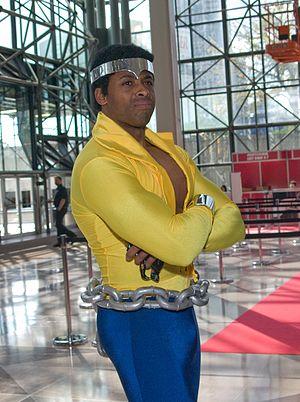
L'âge de bronze des comics est une période de l'histoire de la bande dessinée américaine qui s'étend du début des années 1970 à 1986. Elle vient après l'âge d'or et l'âge d'argent des comics. La fin de cet âge d'argent, et par conséquent le début de l'âge de bronze, n'est pas facilement datable et différents évènements servent à marquer la rupture entre les deux périodes. Toutefois, les différences entre les deux sont assez nombreuses pour que chacune ait son identité propre. L'âge de bronze se caractérise ainsi par l'arrivée d'une nouvelle génération d'auteurs, de nouveaux genres qui remplacent les plus classiques, de nouvelles formes de diffusion et de vente des comics, l'apparition de nouveaux formats et la meilleure reconnaissance du travail des artistes.
Luke Cage, alias Power Man, est un super-héros évoluant dans l'univers Marvel de la maison d'édition Marvel Comics. Créé par Archie Goodwin, George Tuska, Roy Thomas et John Romita, Sr, le personnage de fiction apparait pour la première fois dans le comic book Luke Cage, Hero for Hire #1 en juin 1972.